Chaac-Camaxtli region

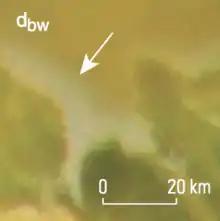
Bright diffuse material

These units are thought to be explosively pyroclastic in origin. They can range in size up to tens of kilometers. They usually occur near volcanic cones (Camaxtli Patera).